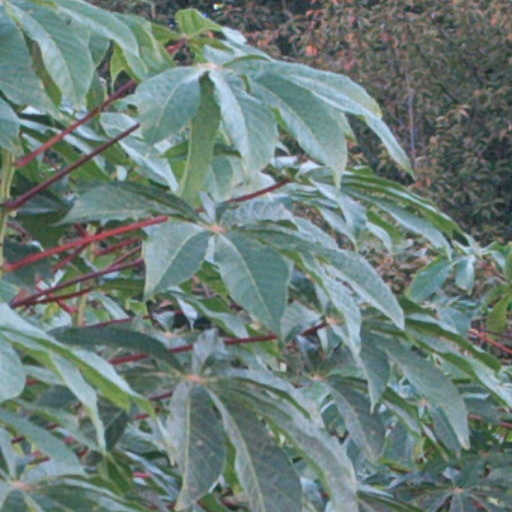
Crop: cassava